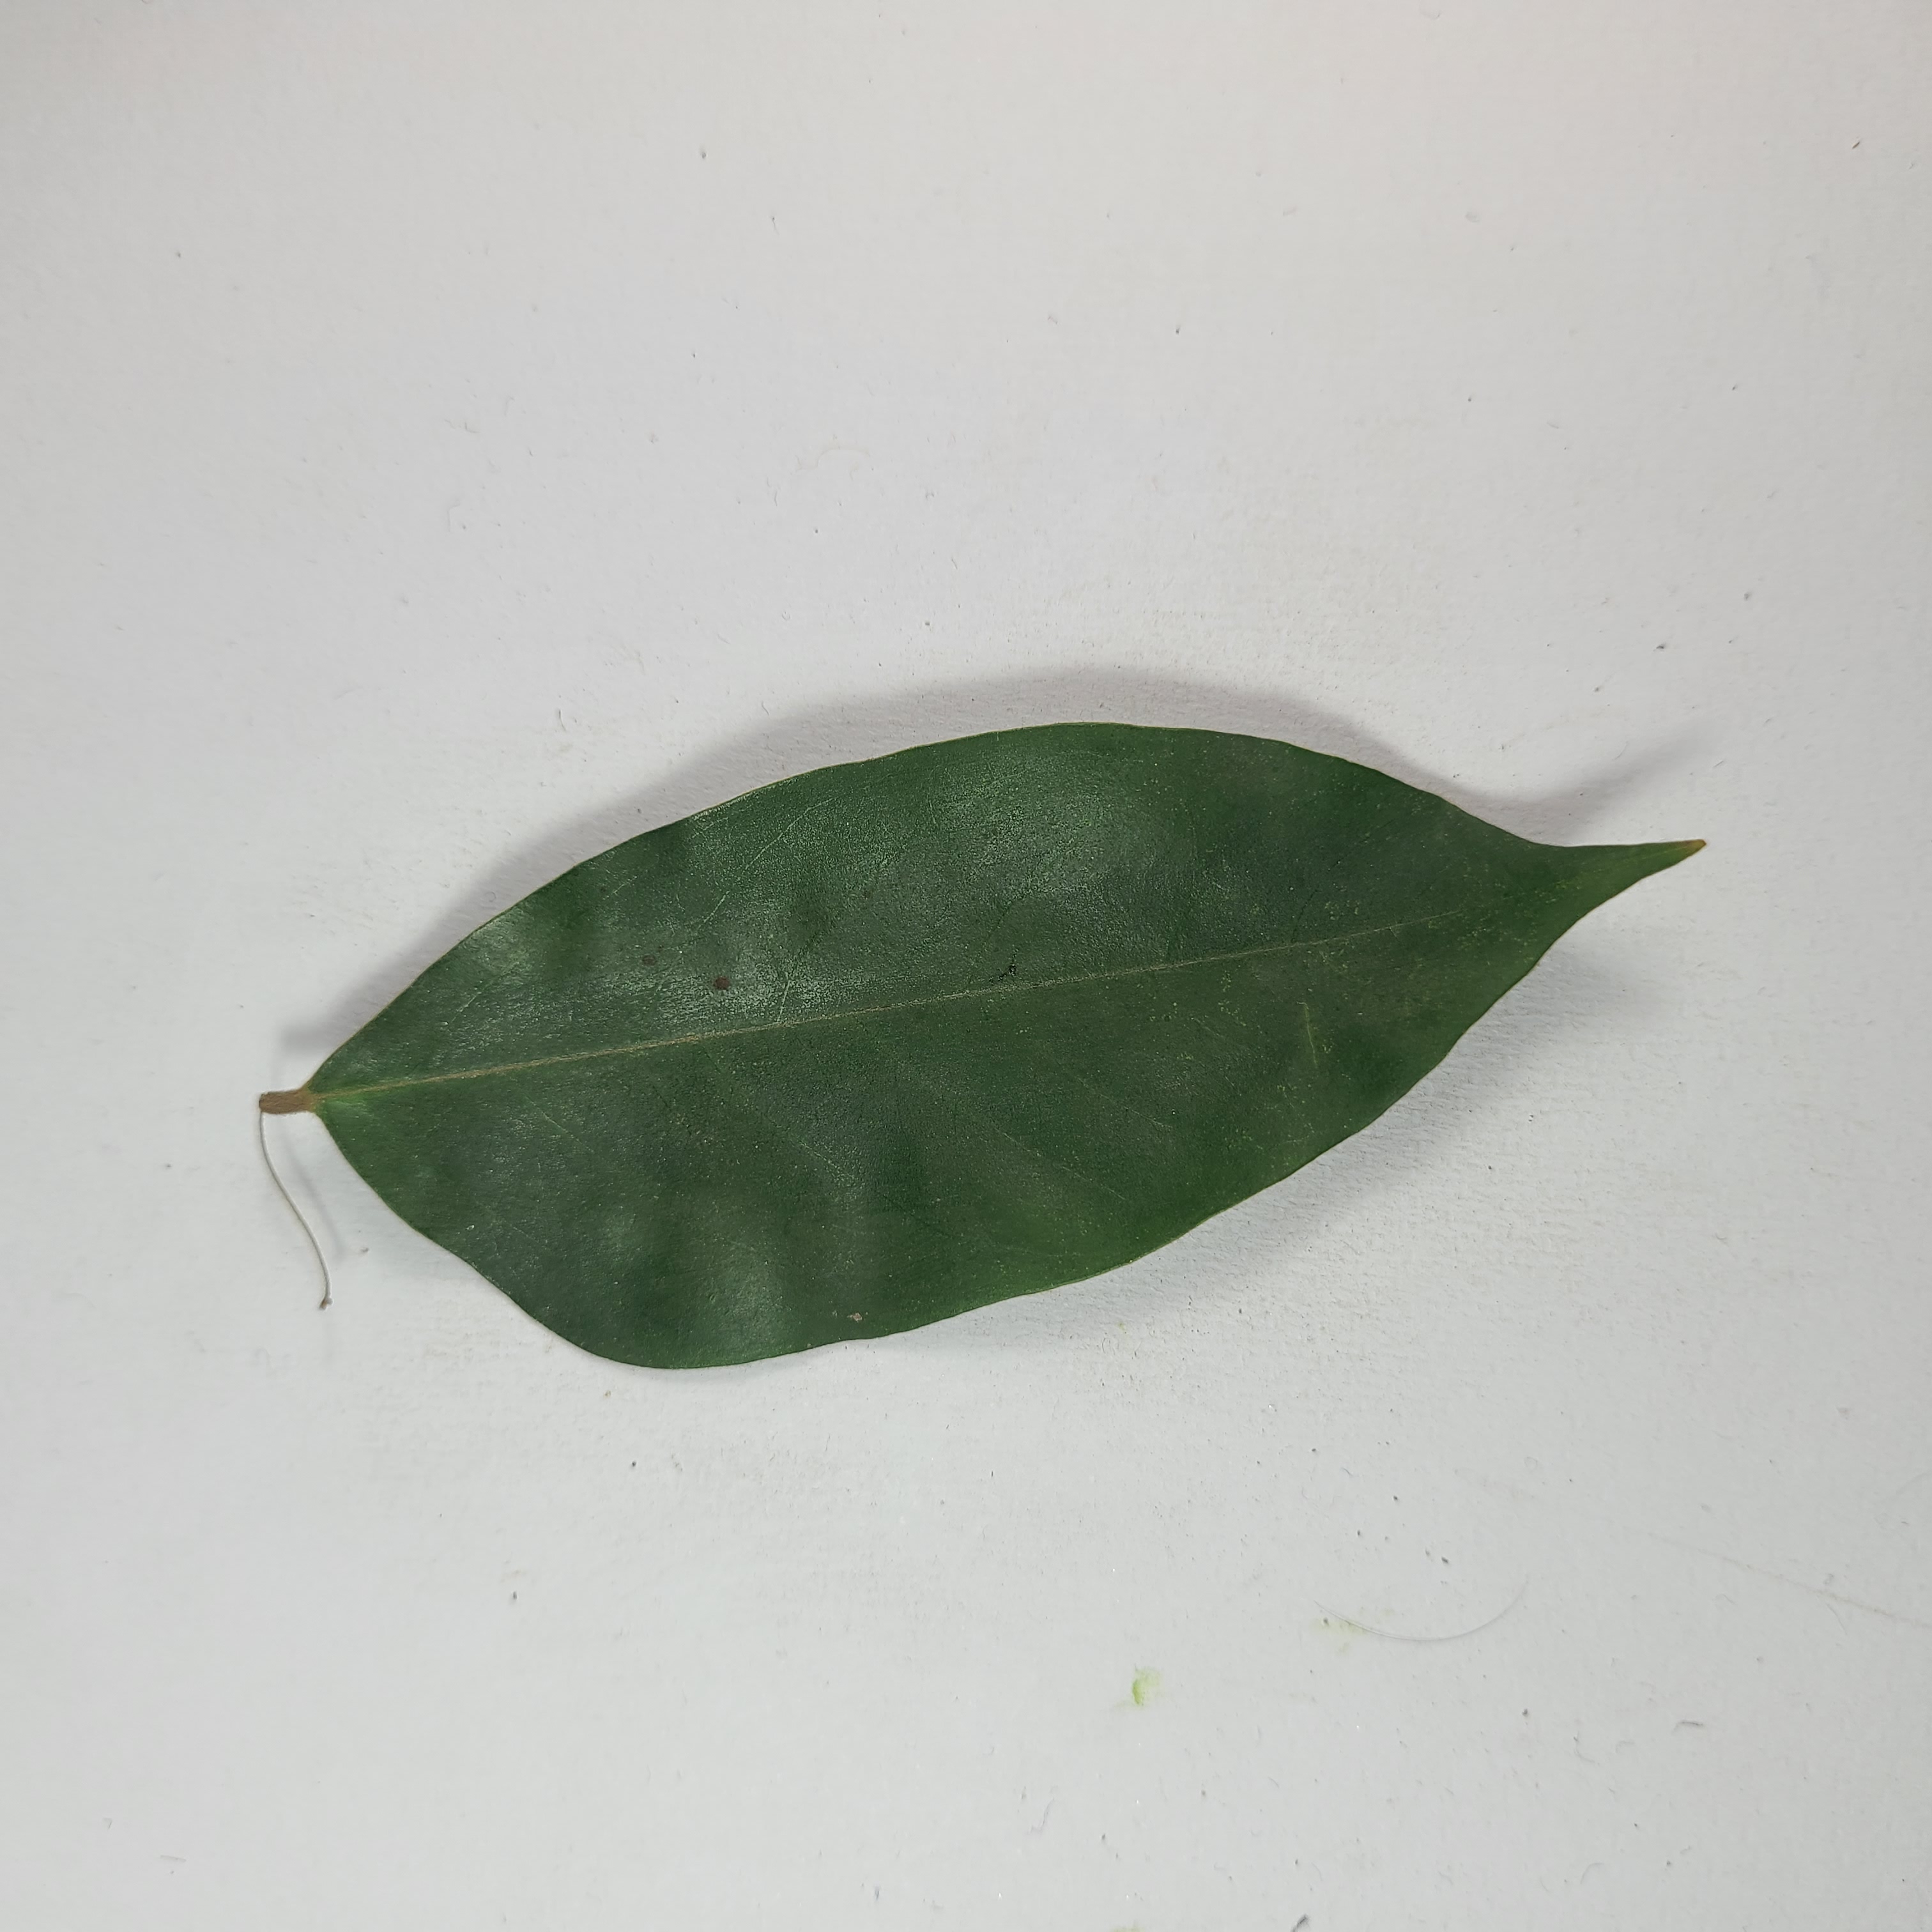
Label: Healthy Leaves